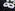
Number: 8